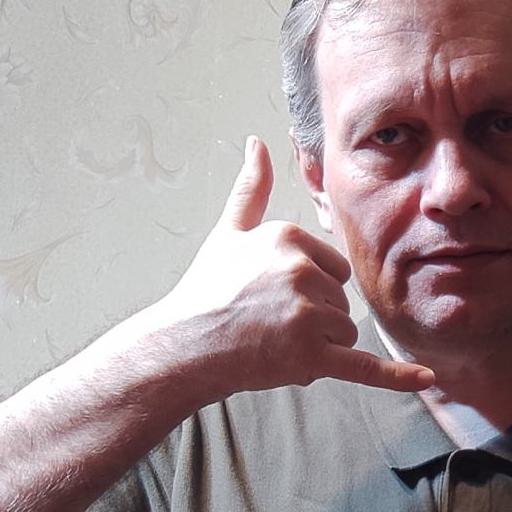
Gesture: call